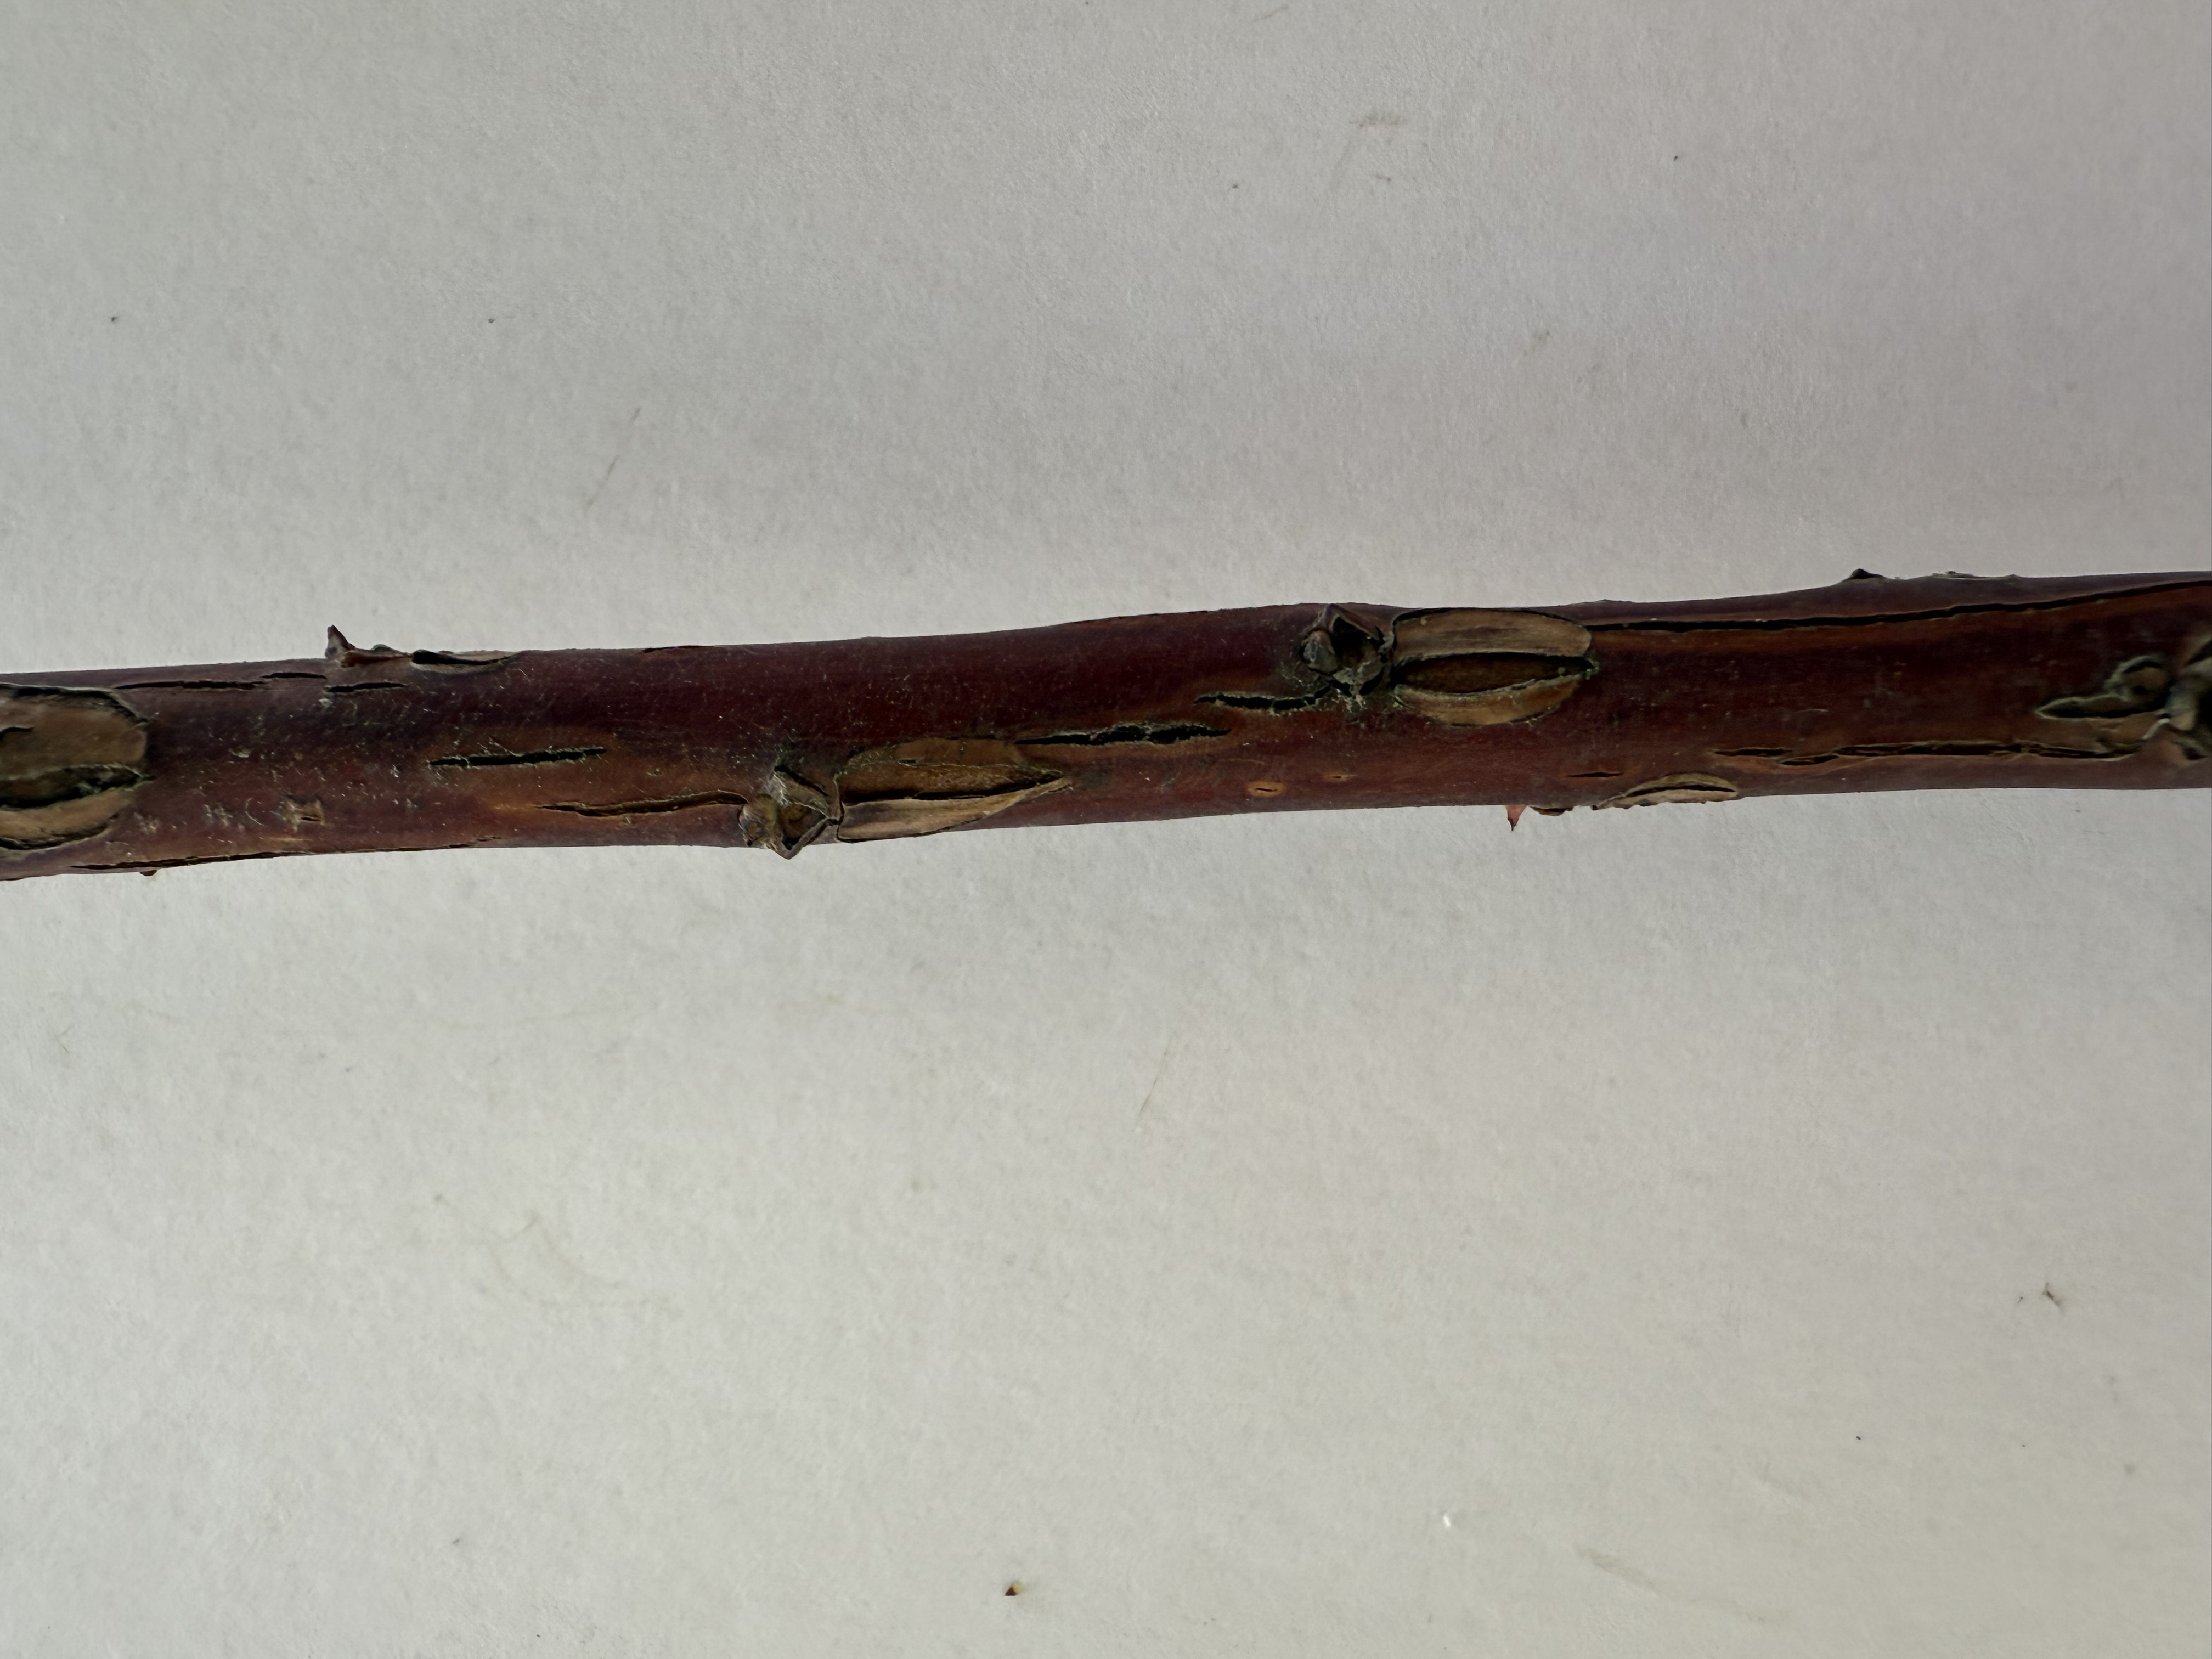
Variety: Strawberry Tree